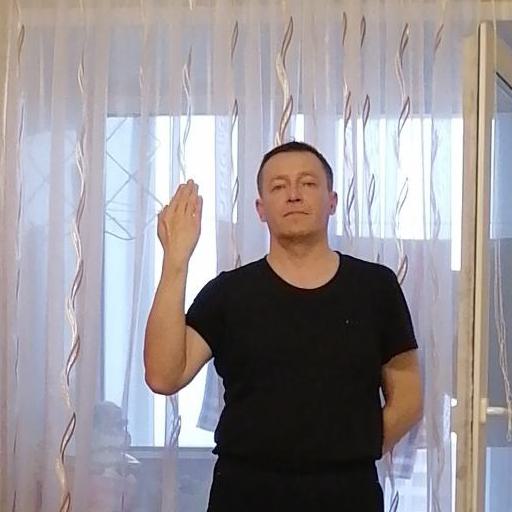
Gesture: stop_inverted